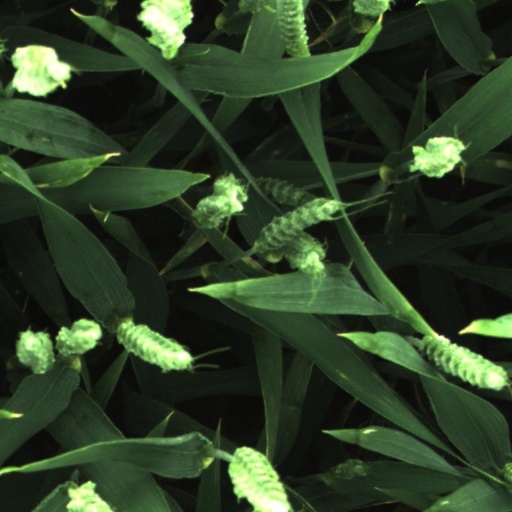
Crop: wheat